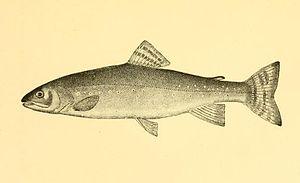
Salvelinus agassizii, communément appelé la Truite argentée, est une espèce de poissons osseux de la famille des salmonidés.